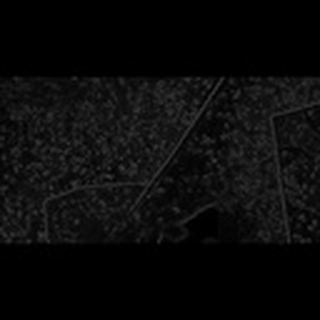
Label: cotton_aphids